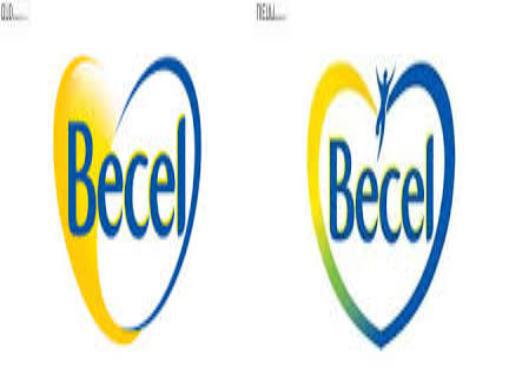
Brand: Becel
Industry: Food